Dyro

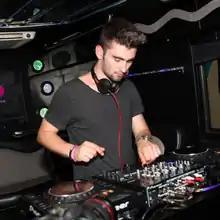

Jordy van Egmond (born 22 April 1992), known professionally as Dyro, is a Dutch DJ and EDM producer. Since 2010 he has released original singles and remixes on labels such as Revealed Recordings, Musical Freedom, and Def Jam, and has also released official remixes for tracks such as "Right Now" by Rihanna and "Iron" by Nicky Romero and Calvin Harris. He collaborated with Tiësto on a single titled "Paradise" in 2013, and also that year he collaborated with Hardwell on the single "Never Say Goodbye". Featuring Bright Lights, it peaked at No. 23 on the UK Dance Chart. In 2014 Dyro ranked No. 27 on the DJ Mag Top 100 DJs list.